Traditional Korean rhythm

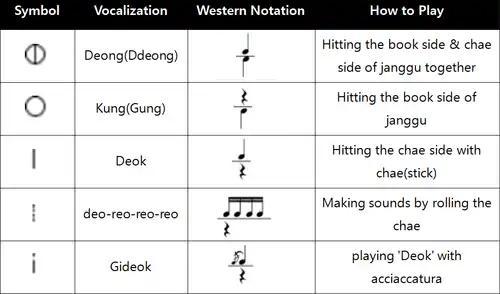

Jangdan are represented visually via rhythmic scores referred to as "Akbo" or "Karakbo". Most Karakbo are geared towards representing the beats the janggu plays. Janggu have two distinct drum sticks, the yeolchae and gungchae. The yeolchae is played on the higher-pitched drum head whereas the gungchae is played on the lower-pitched drum head. Which side the yeolchae is played depends on the preference of the player, but the dominant hand is used.